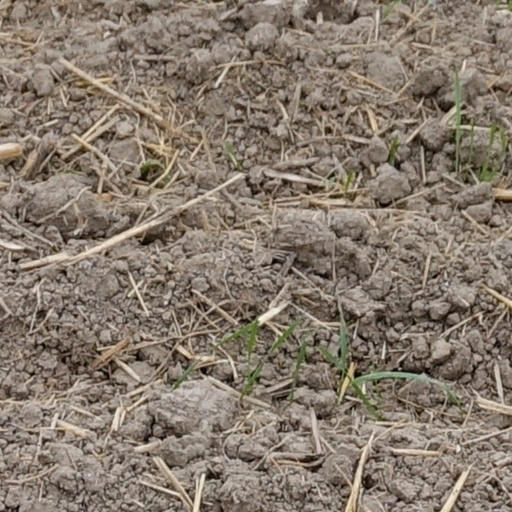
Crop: wheat